Steve Kline (left-handed pitcher)

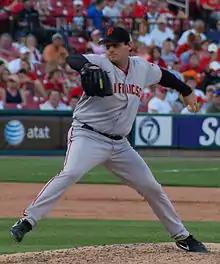
Kline with the San Francisco Giants in 2006

Steven James Kline (born August 22, 1972) is an American college baseball coach for the IUP Crimson Hawks. He is also a former professional relief pitcher who pitched for the Cleveland Indians, Montreal Expos, St. Louis Cardinals, Baltimore Orioles, and San Francisco Giants of Major League Baseball (MLB) over an 11-year career. Kline attended West Virginia University, where he played college baseball for the Mountaineers.